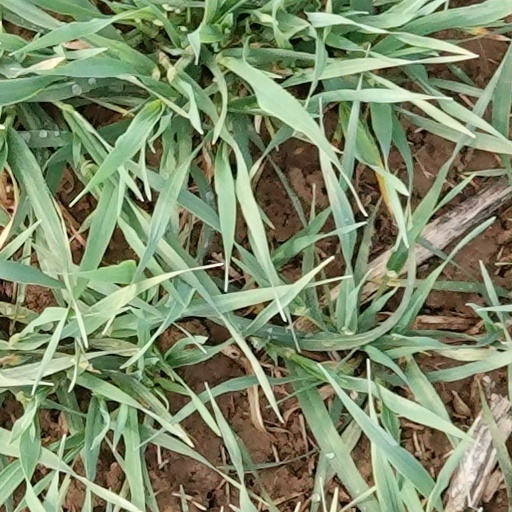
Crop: wheat